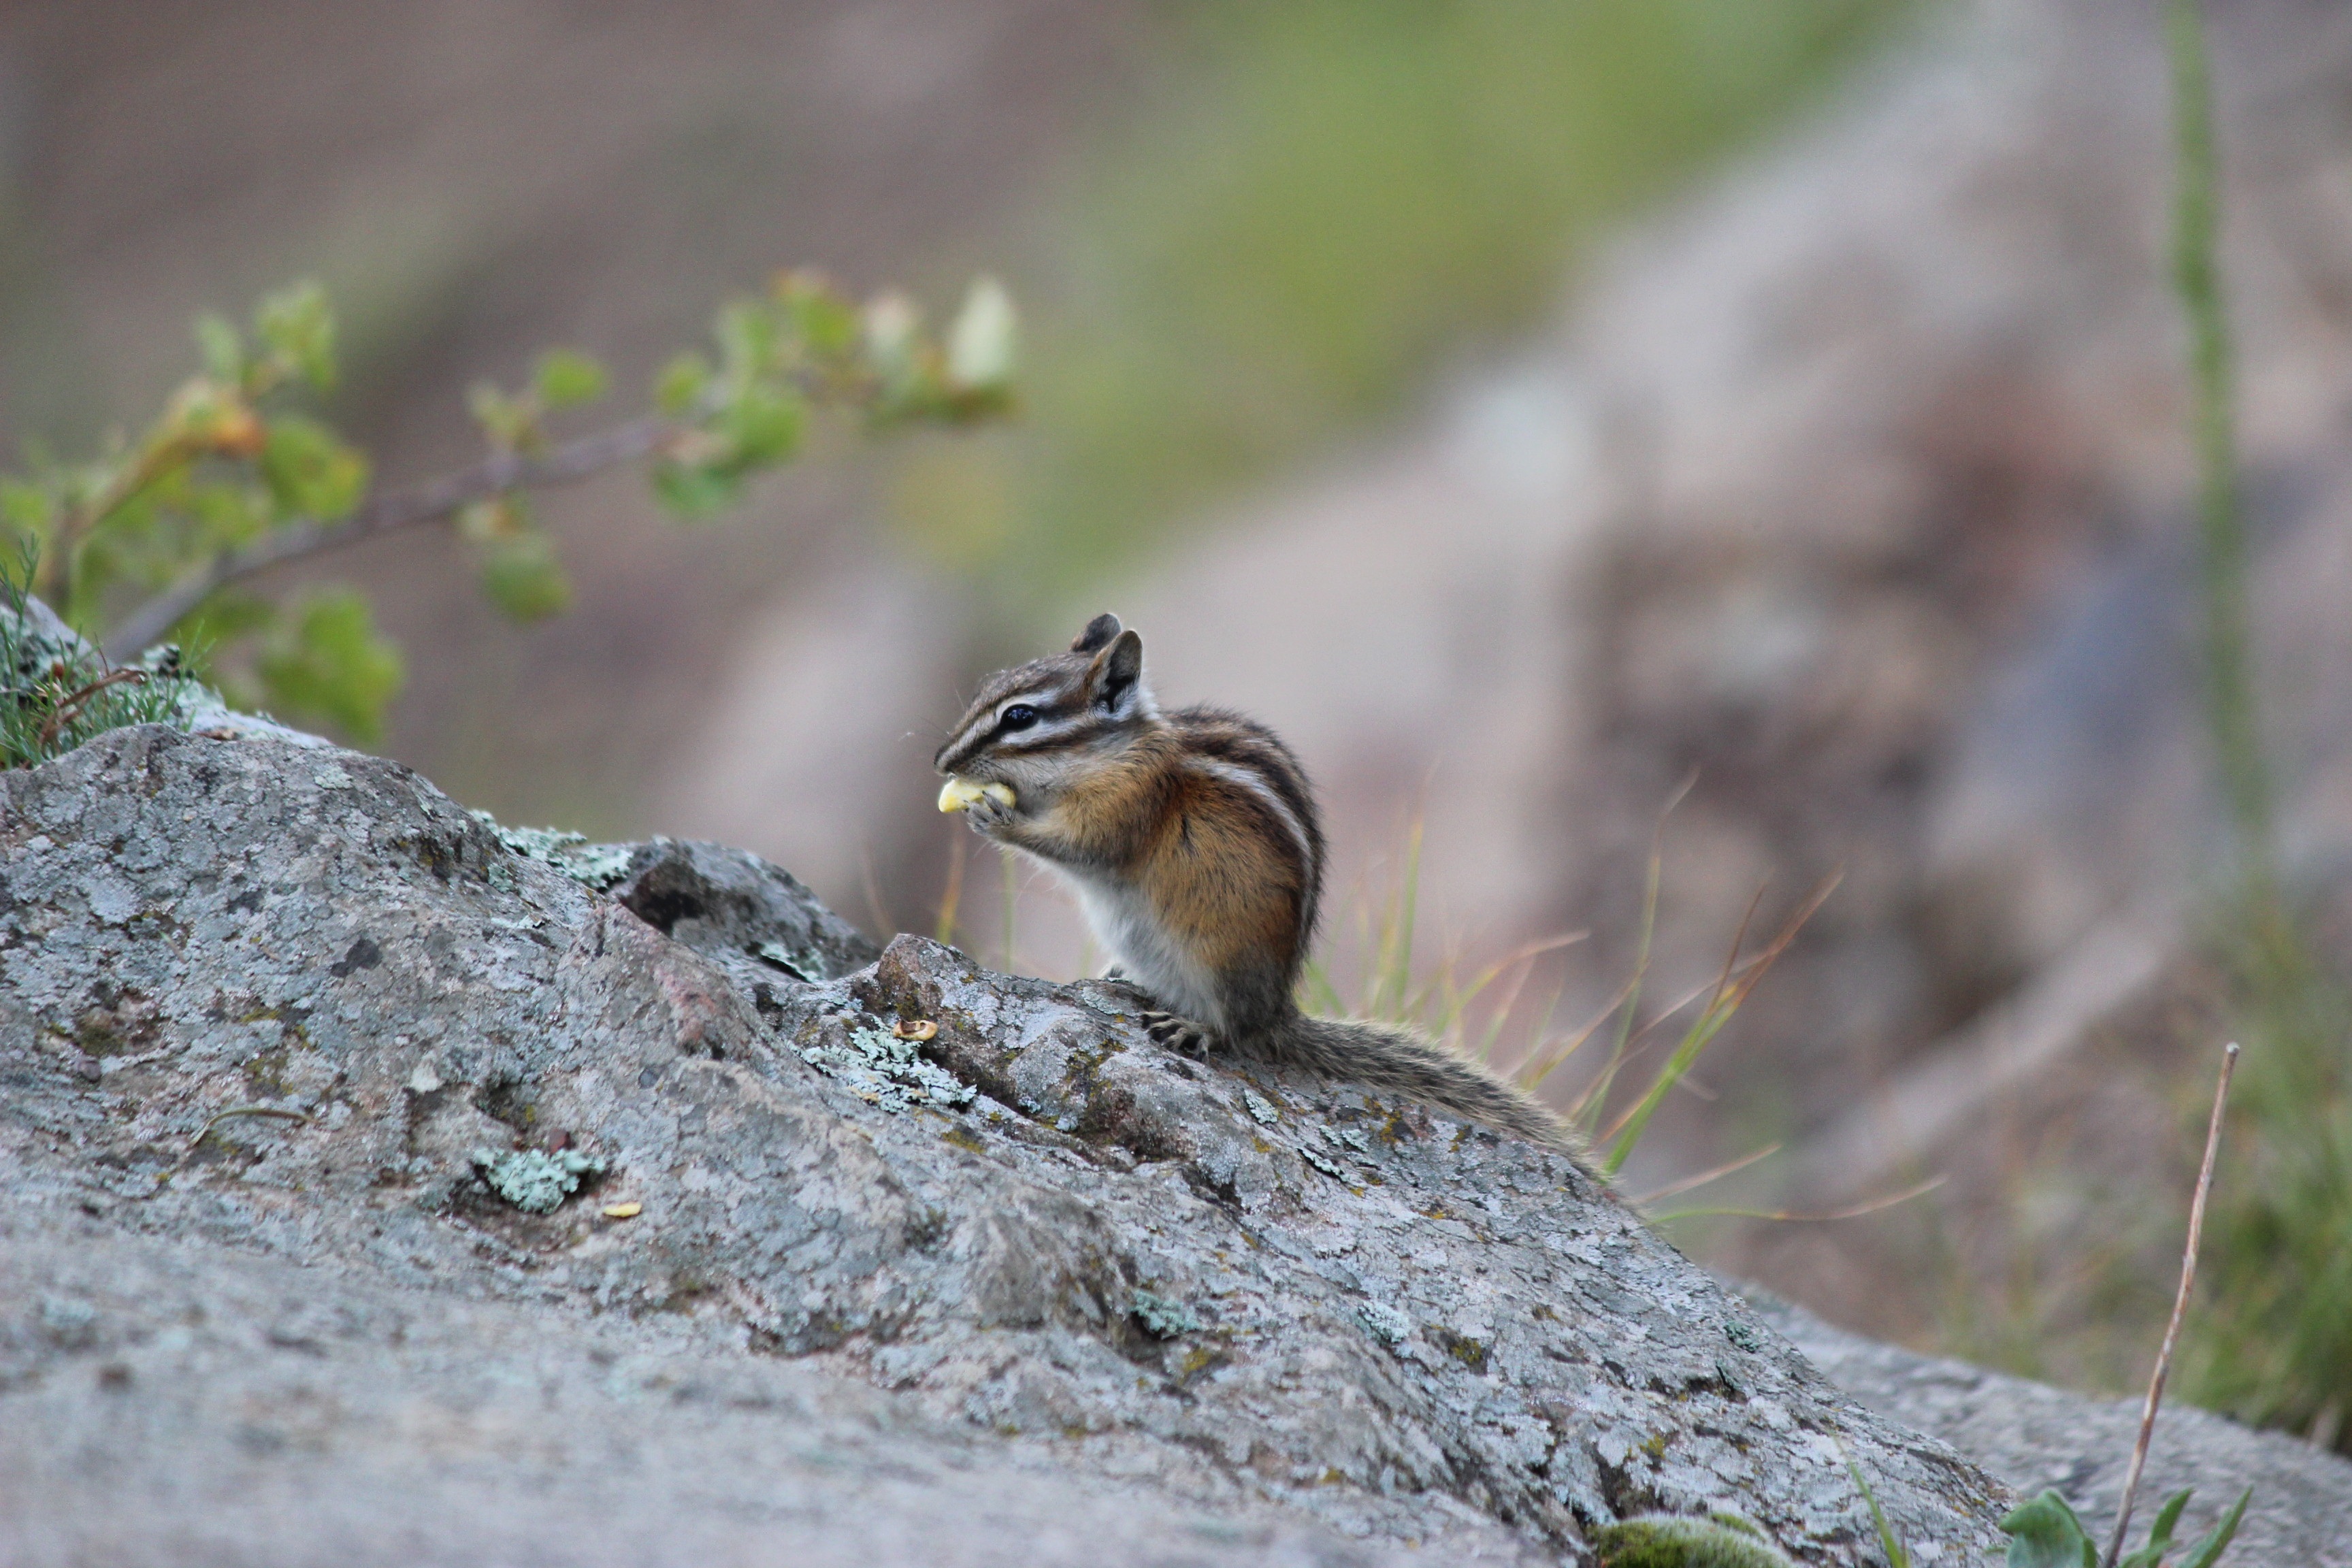
nature, branch, bird, animal, wildlife, squirrel, croissant, rodent, fauna, furry, vertebrate, chipmunk, nager, animal world, wildlife photography, old world flycatcher, perching bird